United Nations Security Council Resolution 885

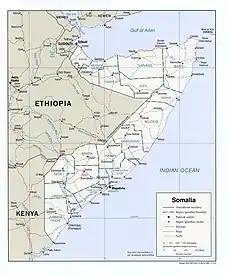
Somalia

United Nations Security Council resolution 885, adopted unanimously on 16 November 1993, after reaffirming resolutions 733 (1992), 746 (1992), 751 (1992), 767 (1992), 775 (1992), 794 (1992), 814 (1993), 837 (1993), 865 (1993) and 878 (1993) on Somalia and Resolution 868 (1993) on the safety of United Nations peacekeeping personnel, the council authorised the establishment of a Commission of Inquiry to investigate attacks on the United Nations Operation in Somalia II (UNOSOM II) which led to casualties.